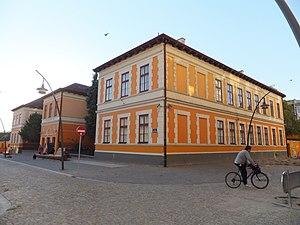
Les monuments culturels protégés constituent une catégorie de monuments de Serbie inscrits sur une liste de monuments bénéficiant de la protection de l'État. Il s'agit d'une troisième catégorie de monuments protégés classés, par leur importance, après les monuments culturels d'importance exceptionnelle et les monuments culturels de grande importance.
Cet article recense les monuments culturels du district du Banat méridional en Serbie.